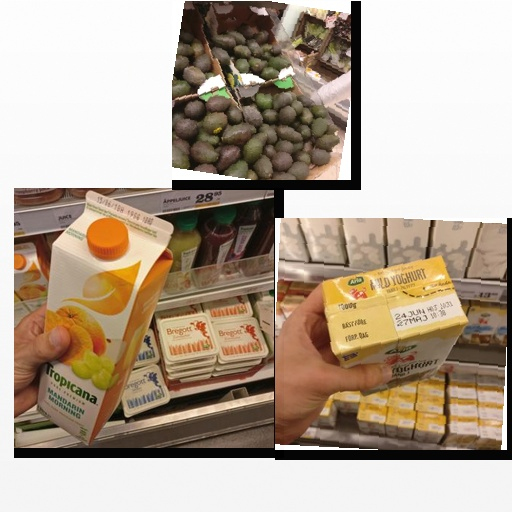
Food items: avocado, vanilla_yoghurt, mandarin_juice